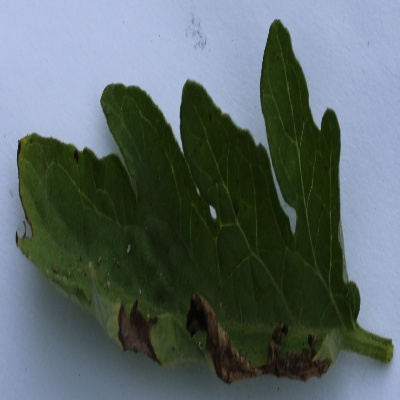
Crop: Tomato
Condition: leaf blight